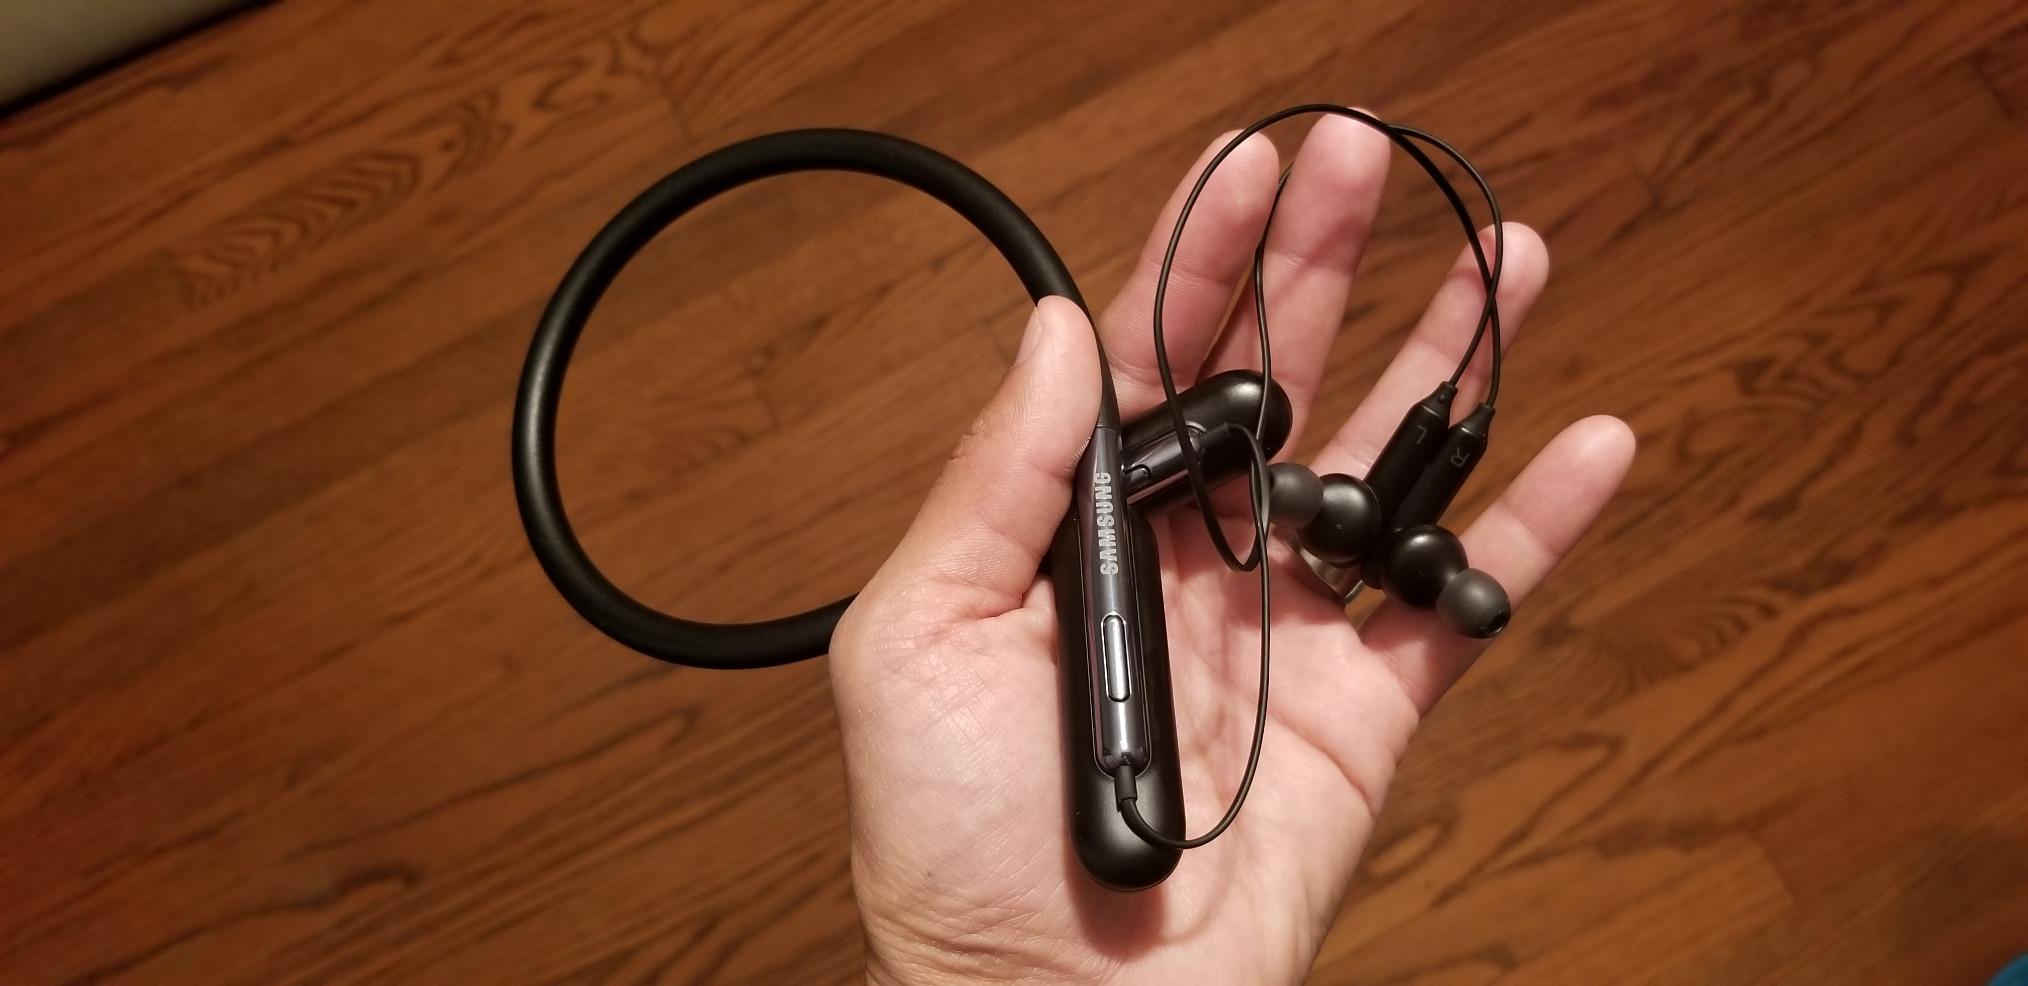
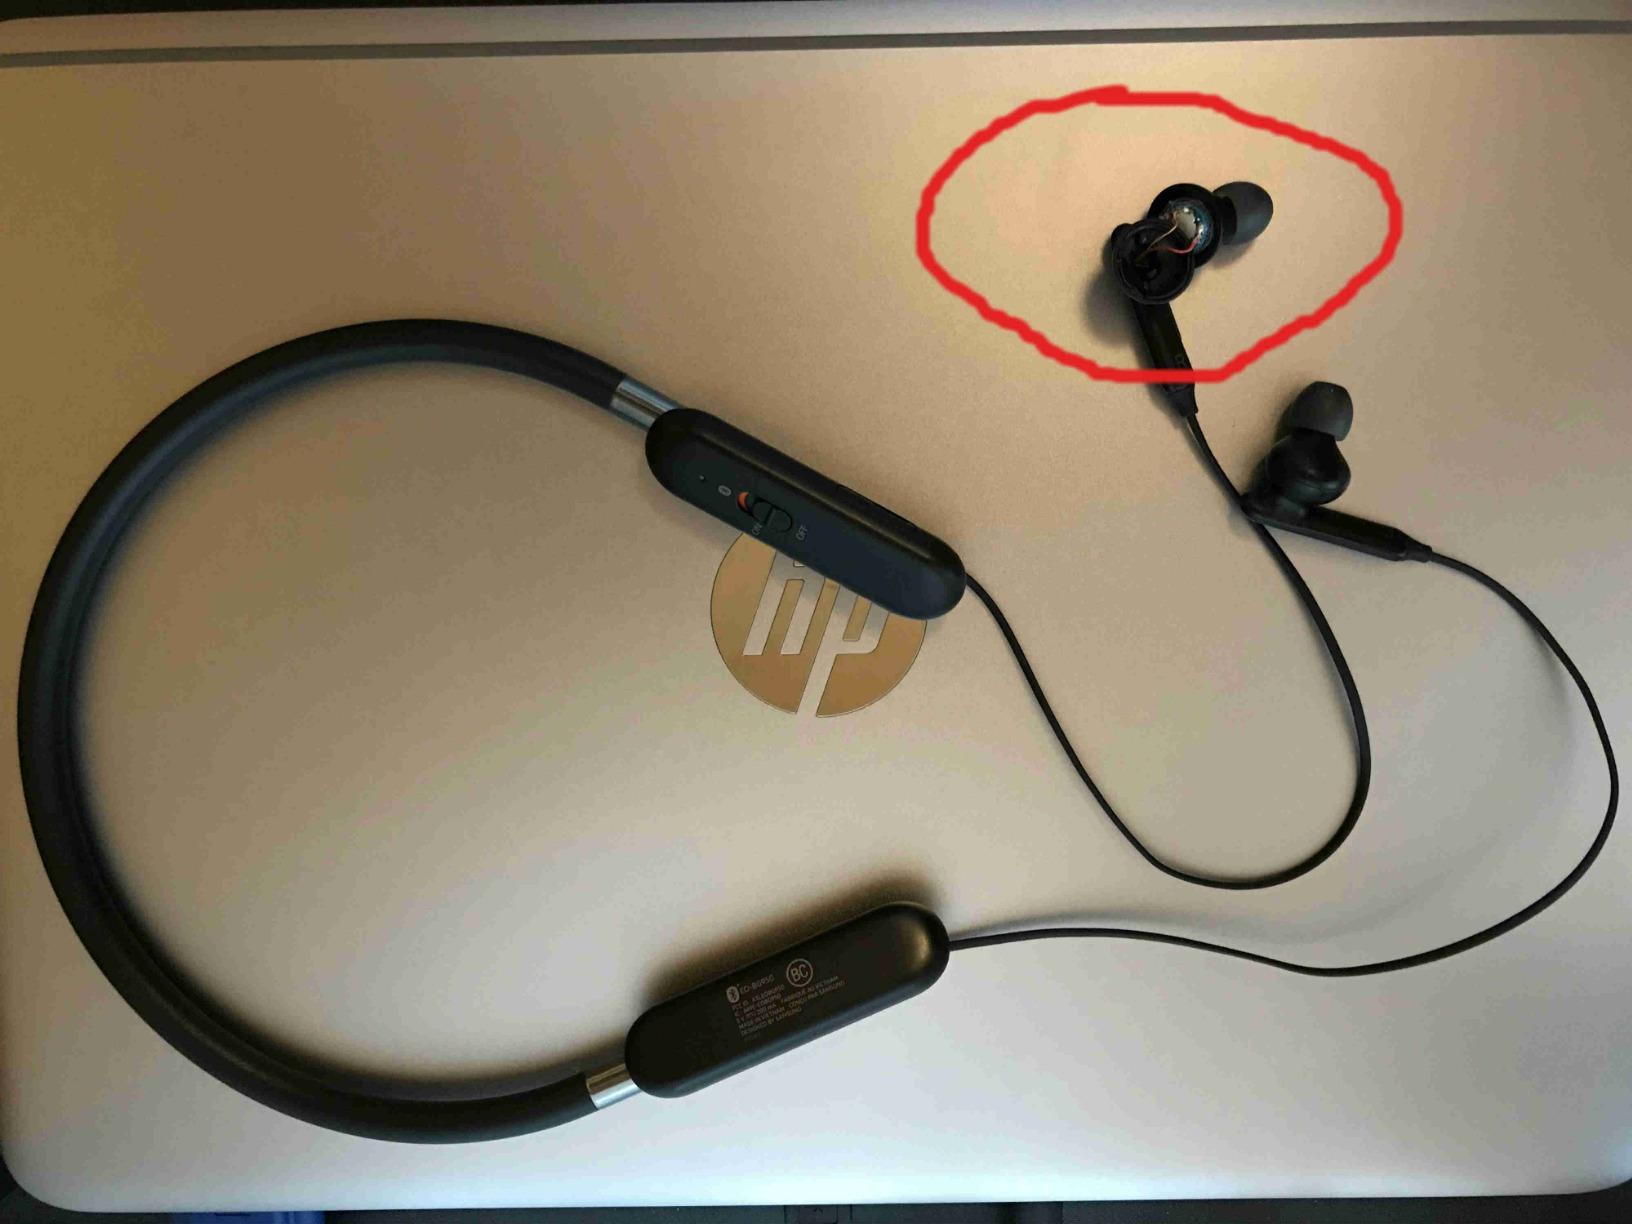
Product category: headphones
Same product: yes